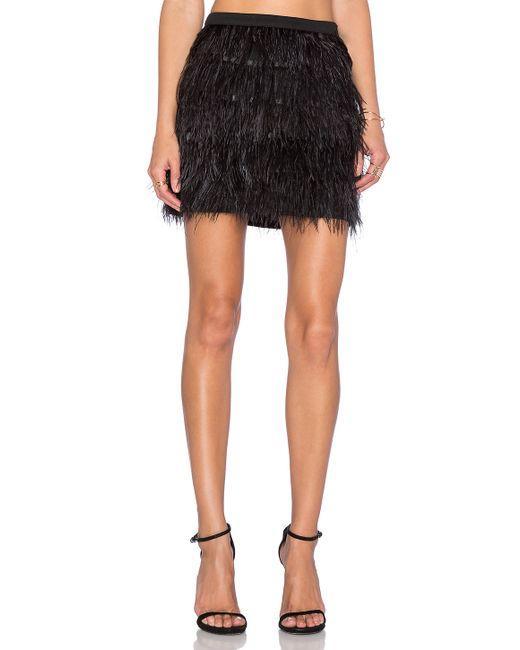
Schwarzer Fransen-Party-Minirock für Damen